Belvedere Tiburon Library

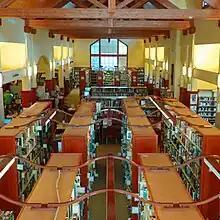
view of library book stacks

The Board is responsible for personnel, the collection of tax monies, budget development, operation and expenditure of money for the Library's development, operation and maintenance. The Board usually meets on the third Monday of the month at 6:15 p.m. in the Founders Room of the Library. Meeting dates may vary for holidays and summer break. The public is welcome to attend.